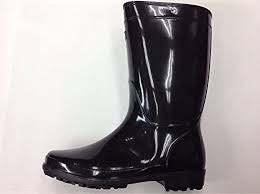
Waste category: shoes